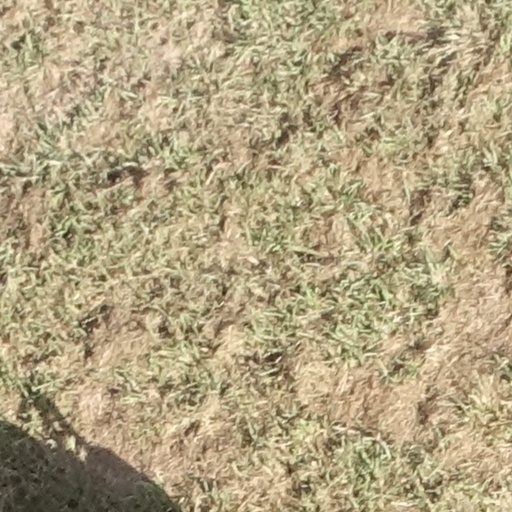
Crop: sorghum